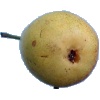
Label: Pear 2